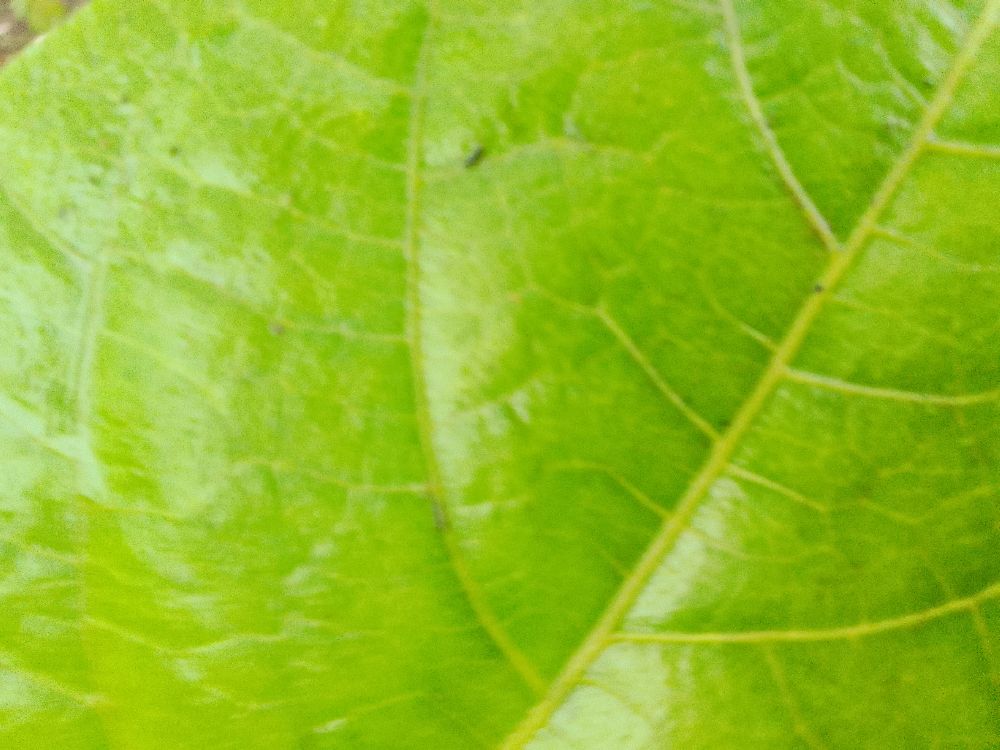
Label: healthy